Entertainment Technology New Zealand

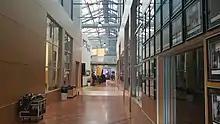
View at Te Whaea down 'Drama Street' to the conference 2019

ETNZ organise a national conference and tradeshow every two years. The past few have been held at Te Whaea, home of Toi Whakaari and the New Zealand School of Dance. In 2021 exhibitors were to include companies Aspiring Safety, Fiasco Ltd, Jands NZ, John Herber Ltd, Kenderdine Entertainment Lighting, LS Group, Metro Productions, Scenic Solutions, ShowQuip, Show Technology, Stage Mark Ltd, Theatrelight, & ULA Group.